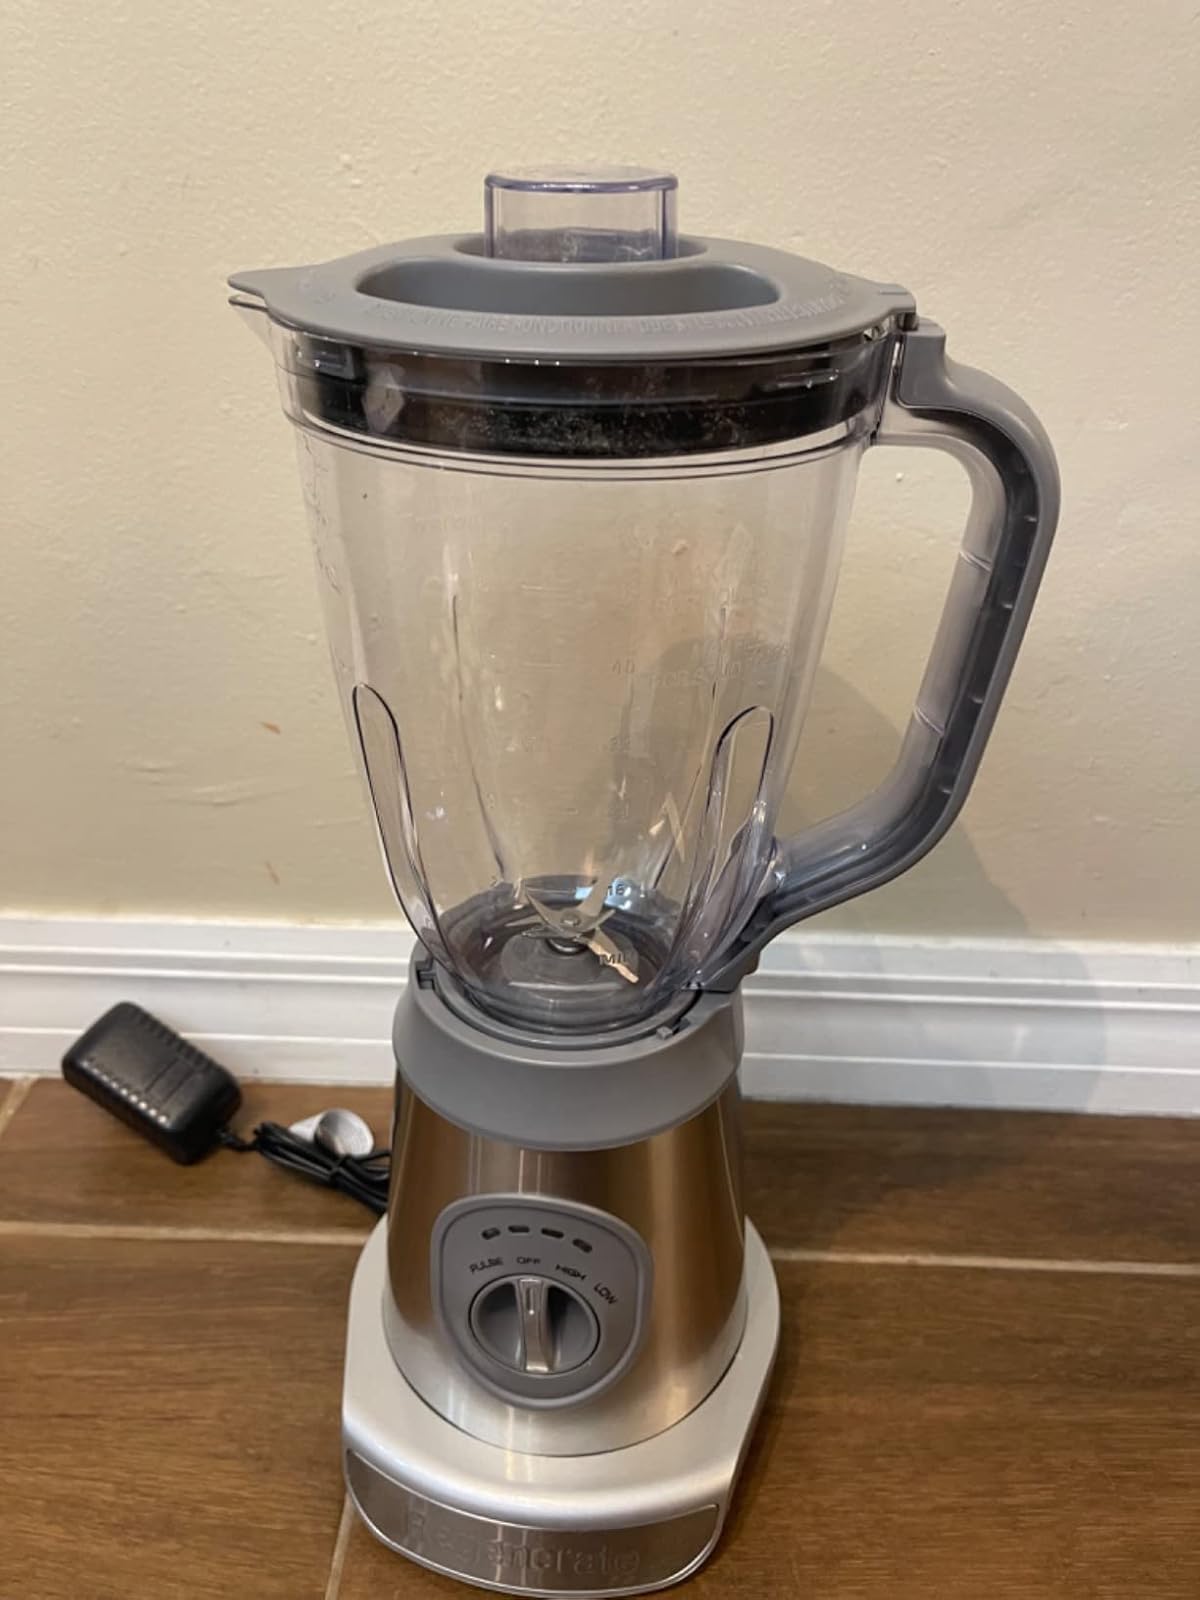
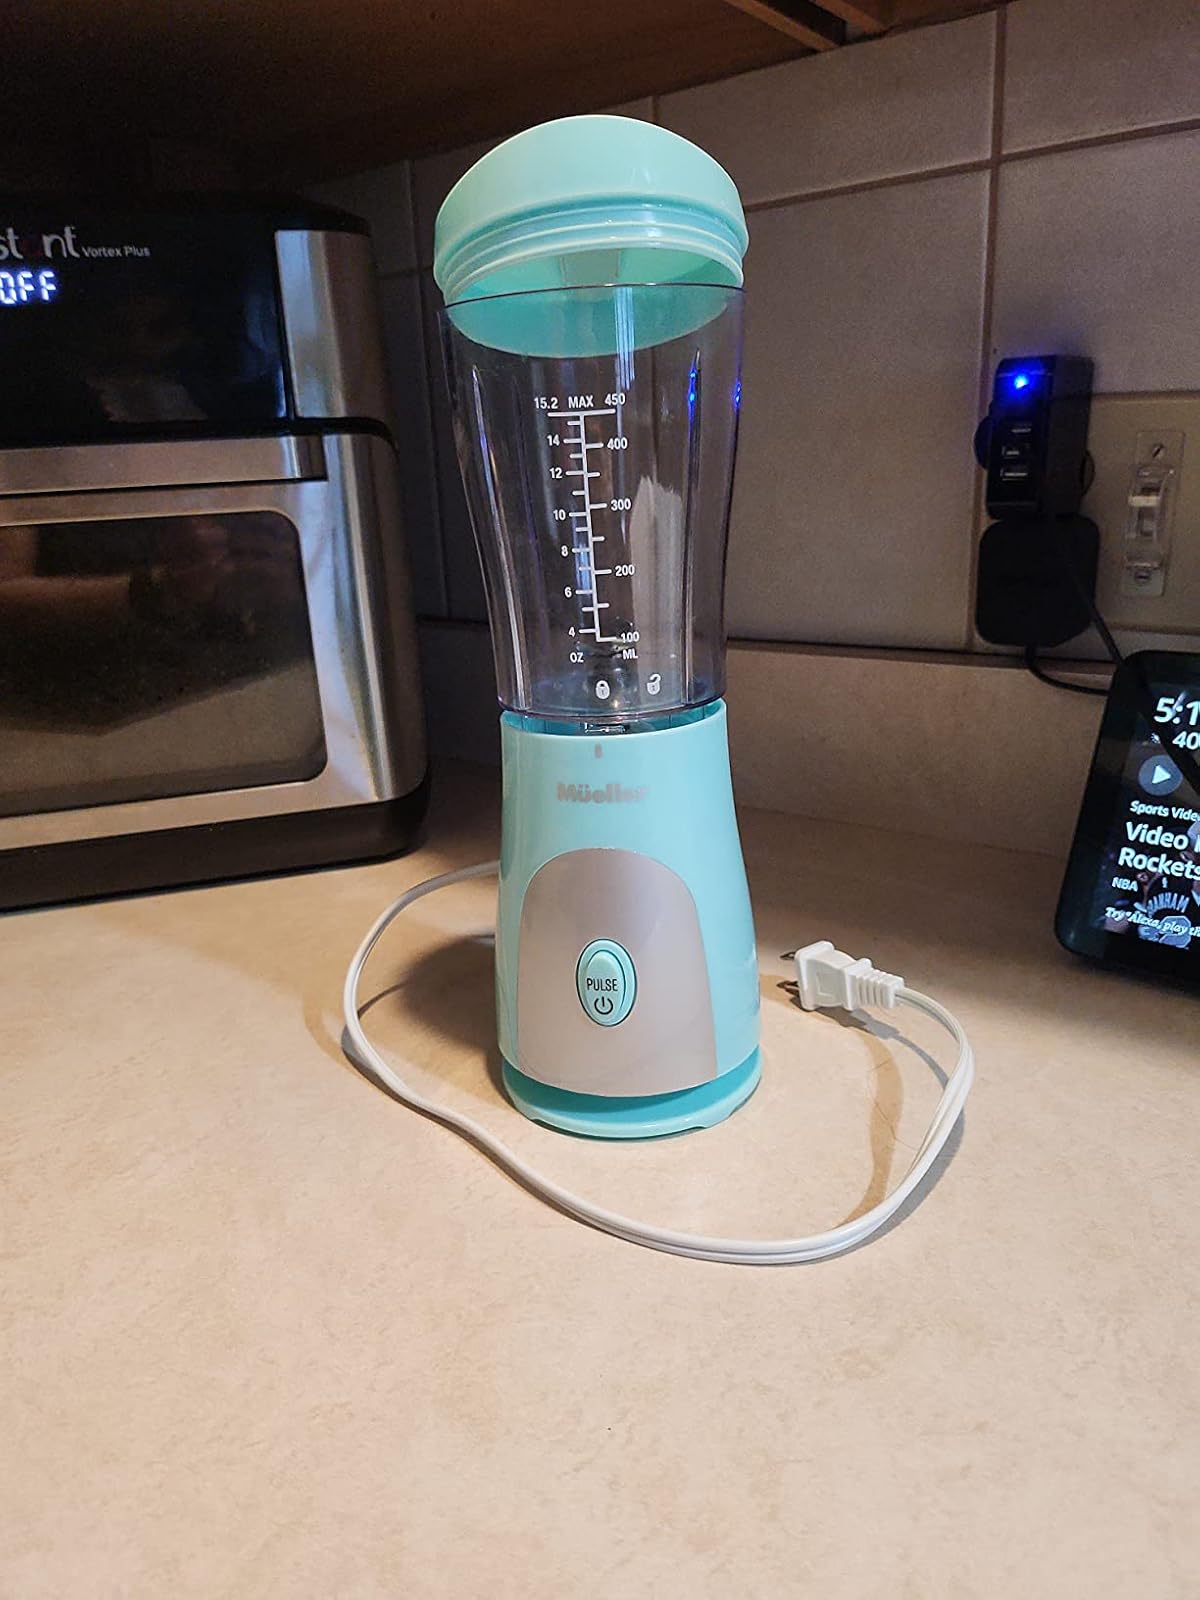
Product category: items_blender
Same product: no